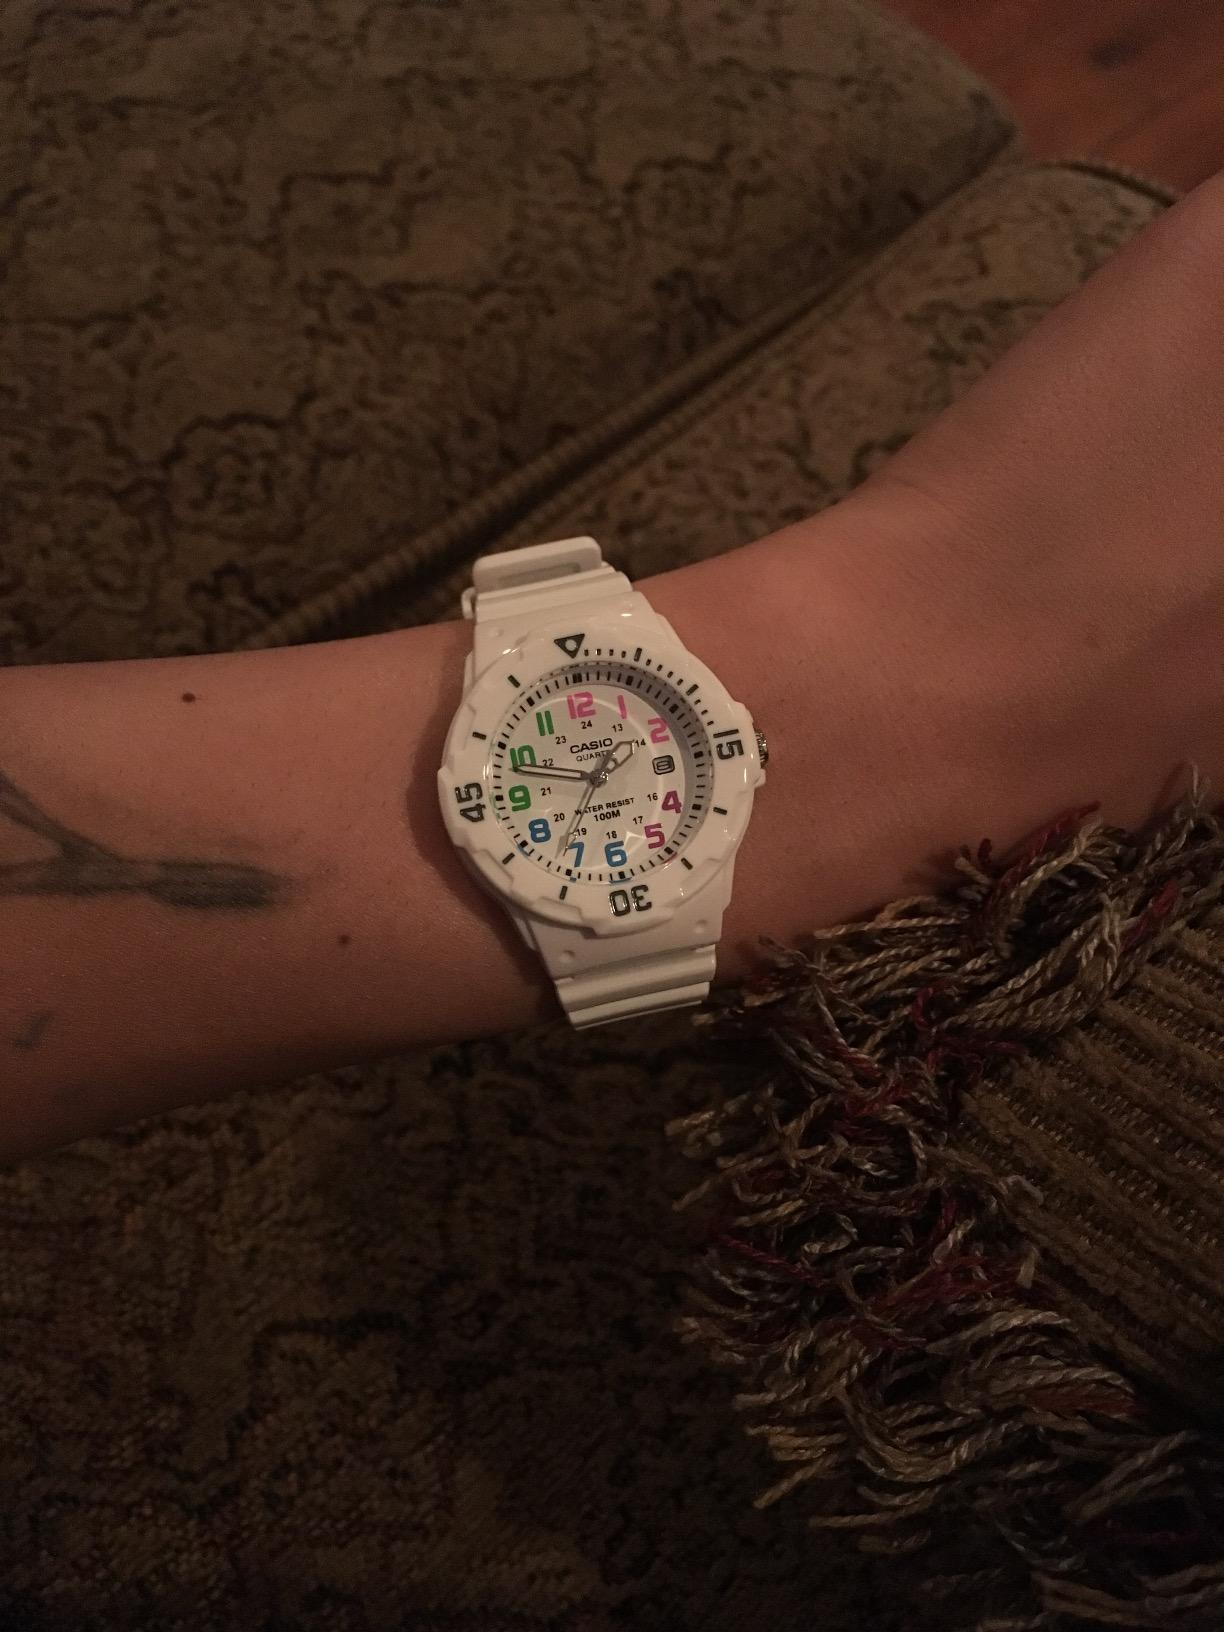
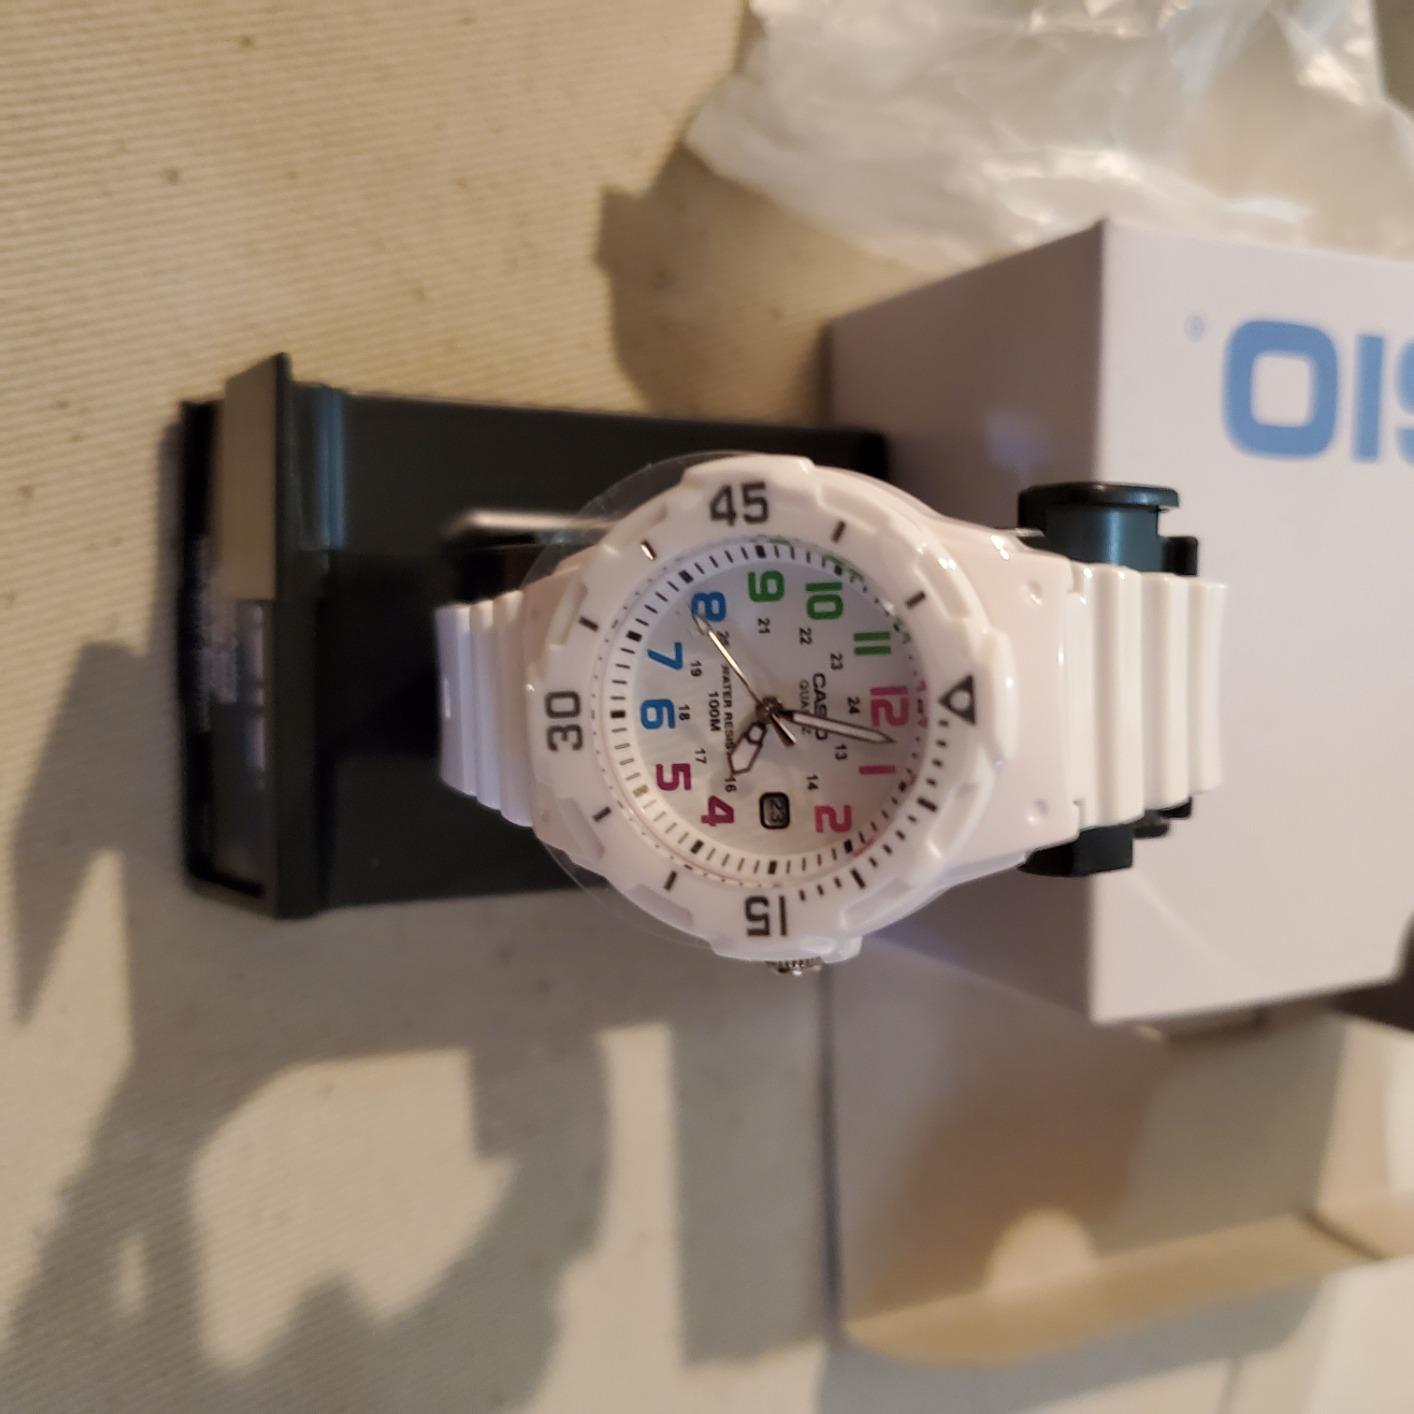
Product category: accessories_watch
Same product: yes